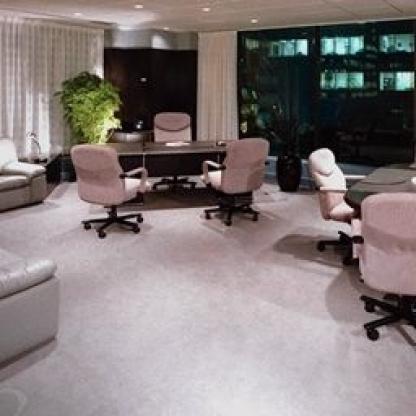
Scene: Indoor